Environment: real
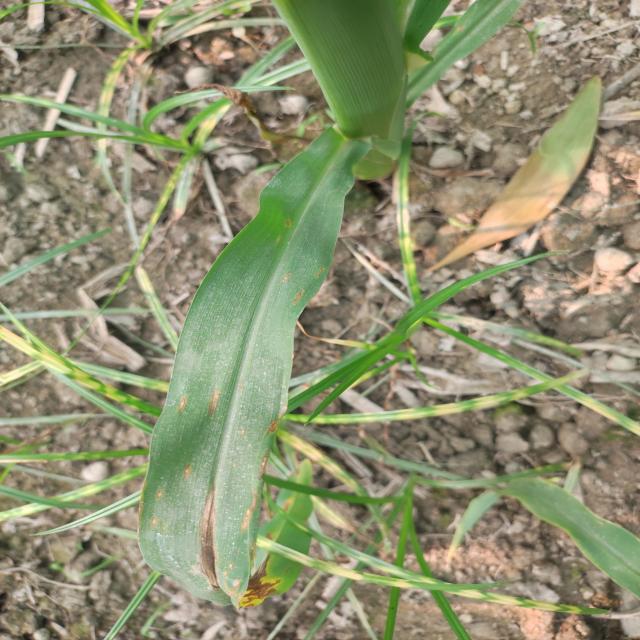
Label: northern_corn_leaf_blight